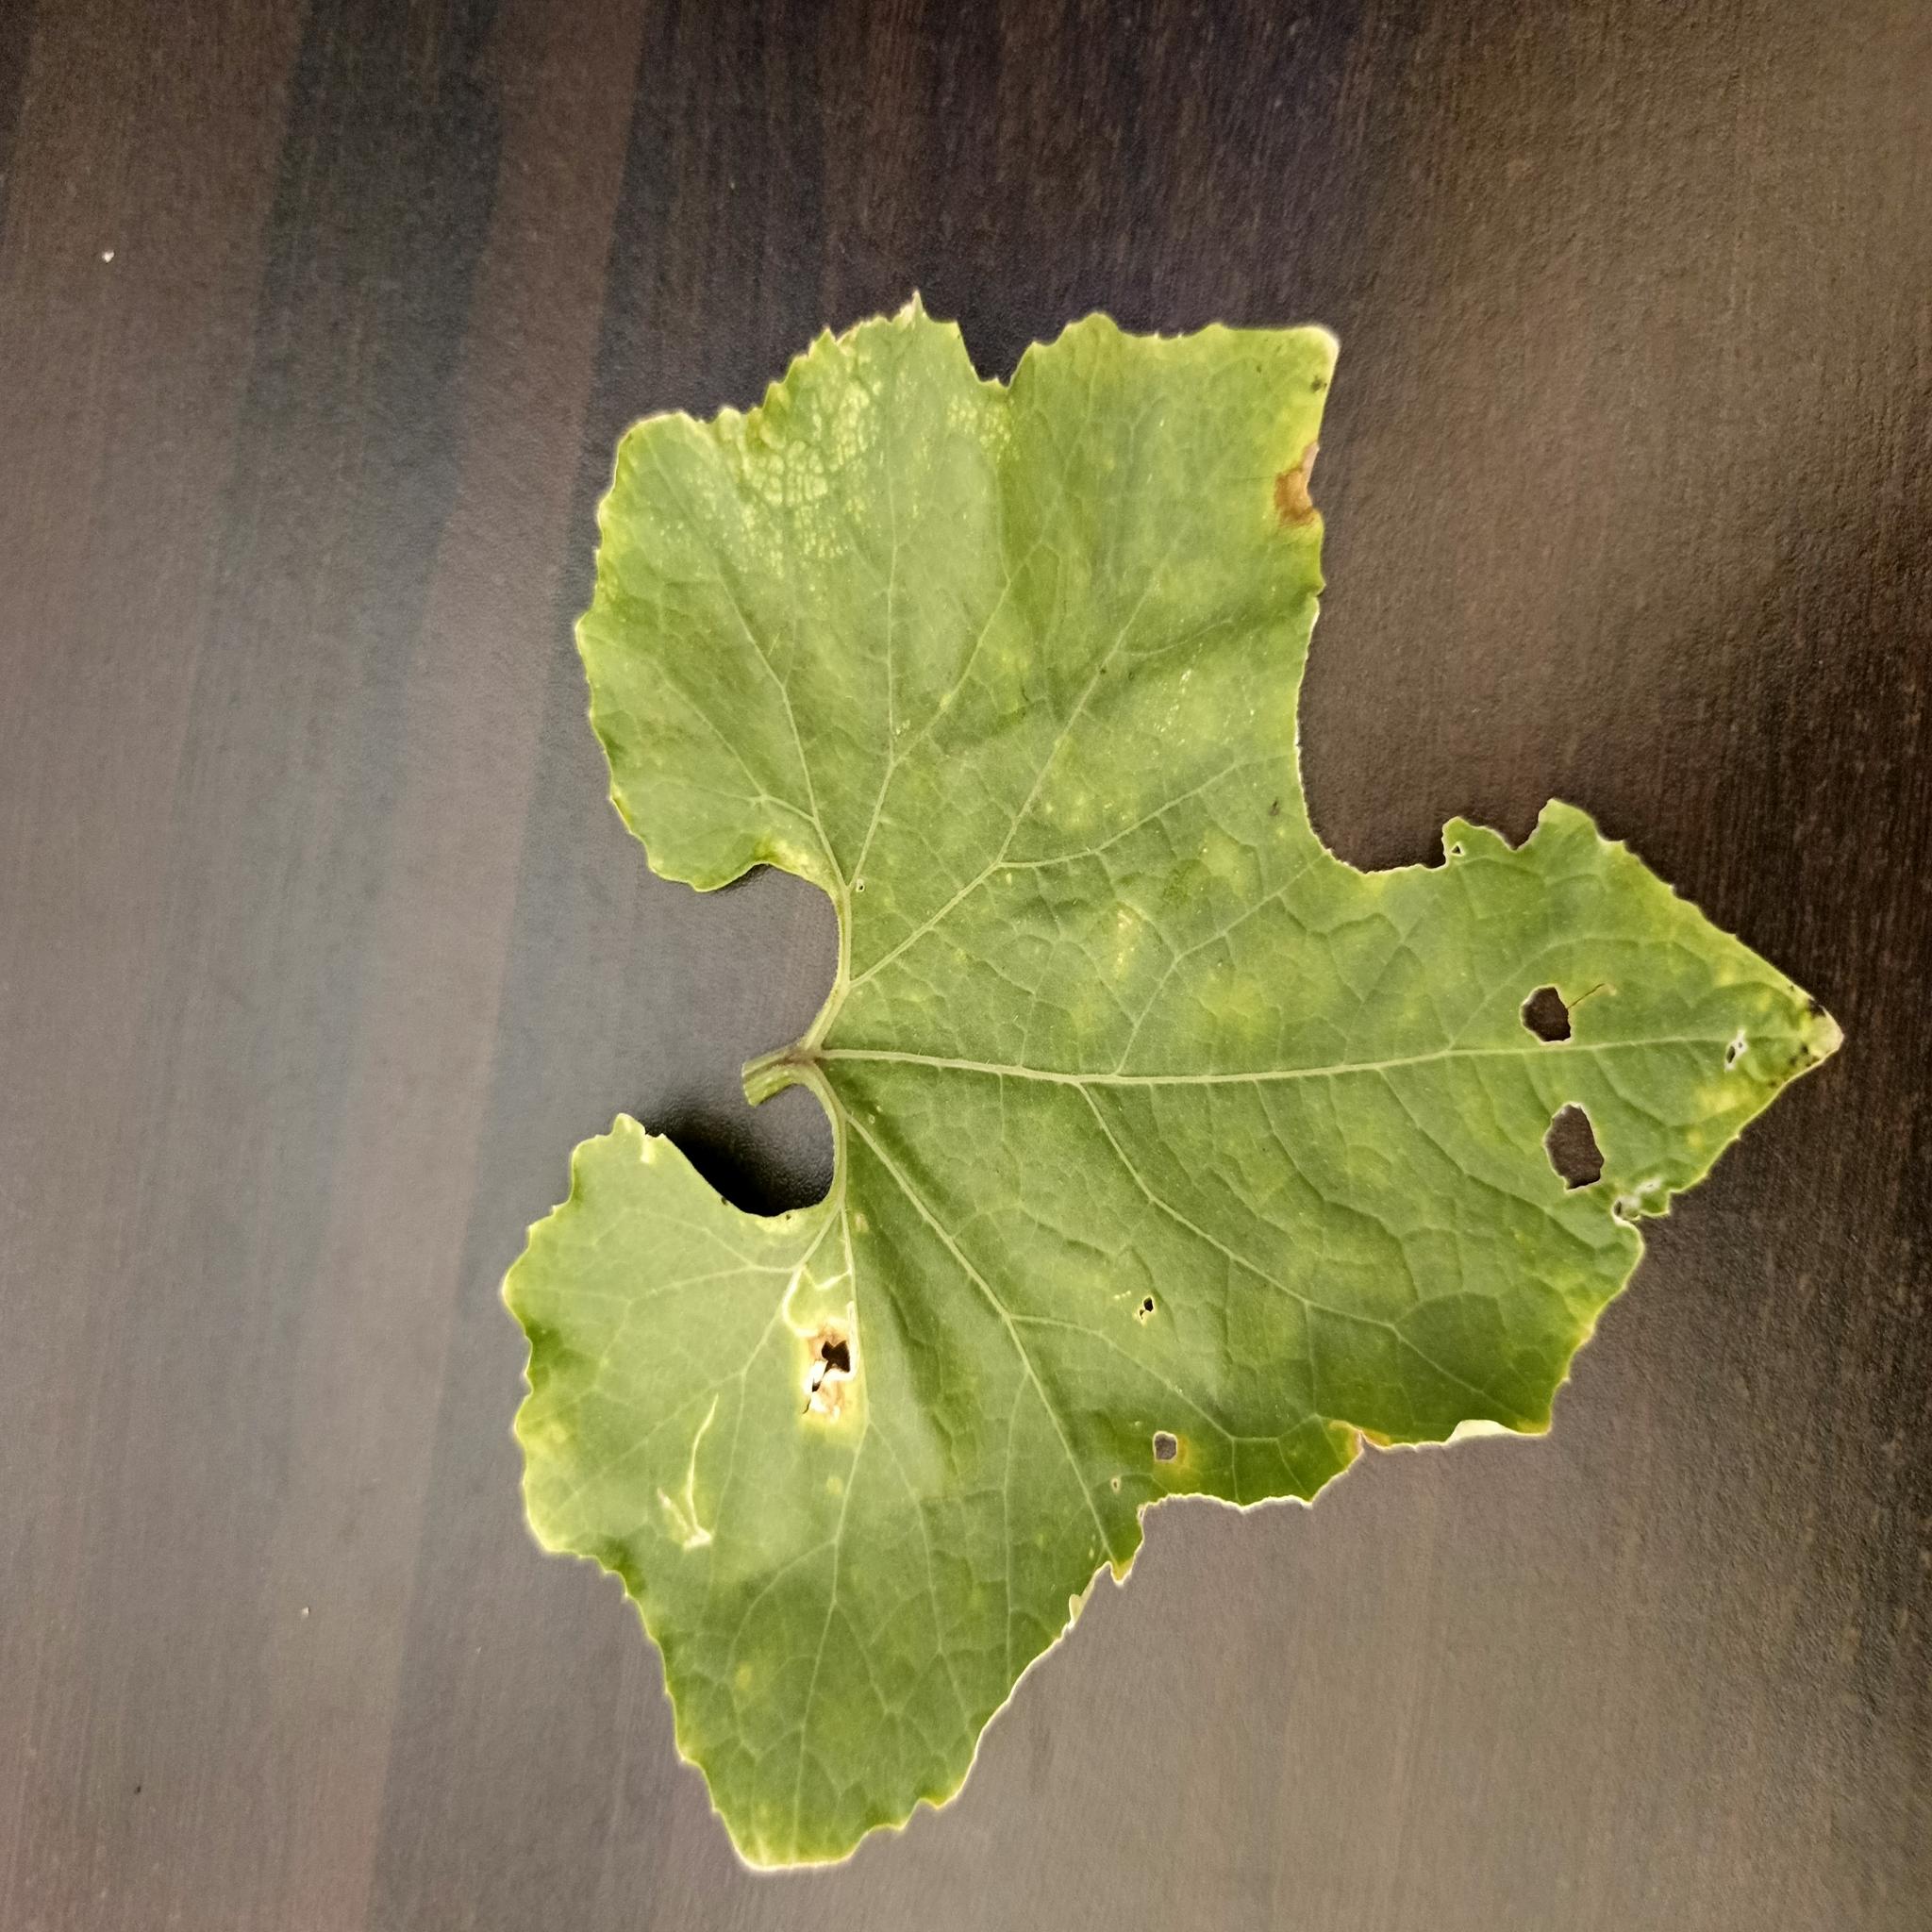
Label: Leaf miner